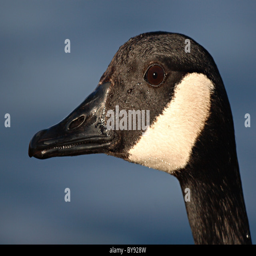
a portrait of a goose